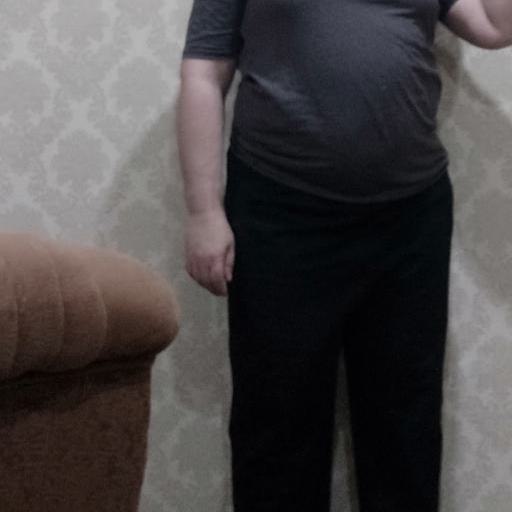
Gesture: no_gesture